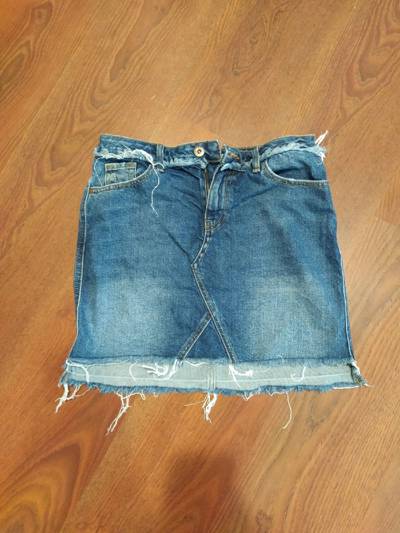
Waste category: clothes